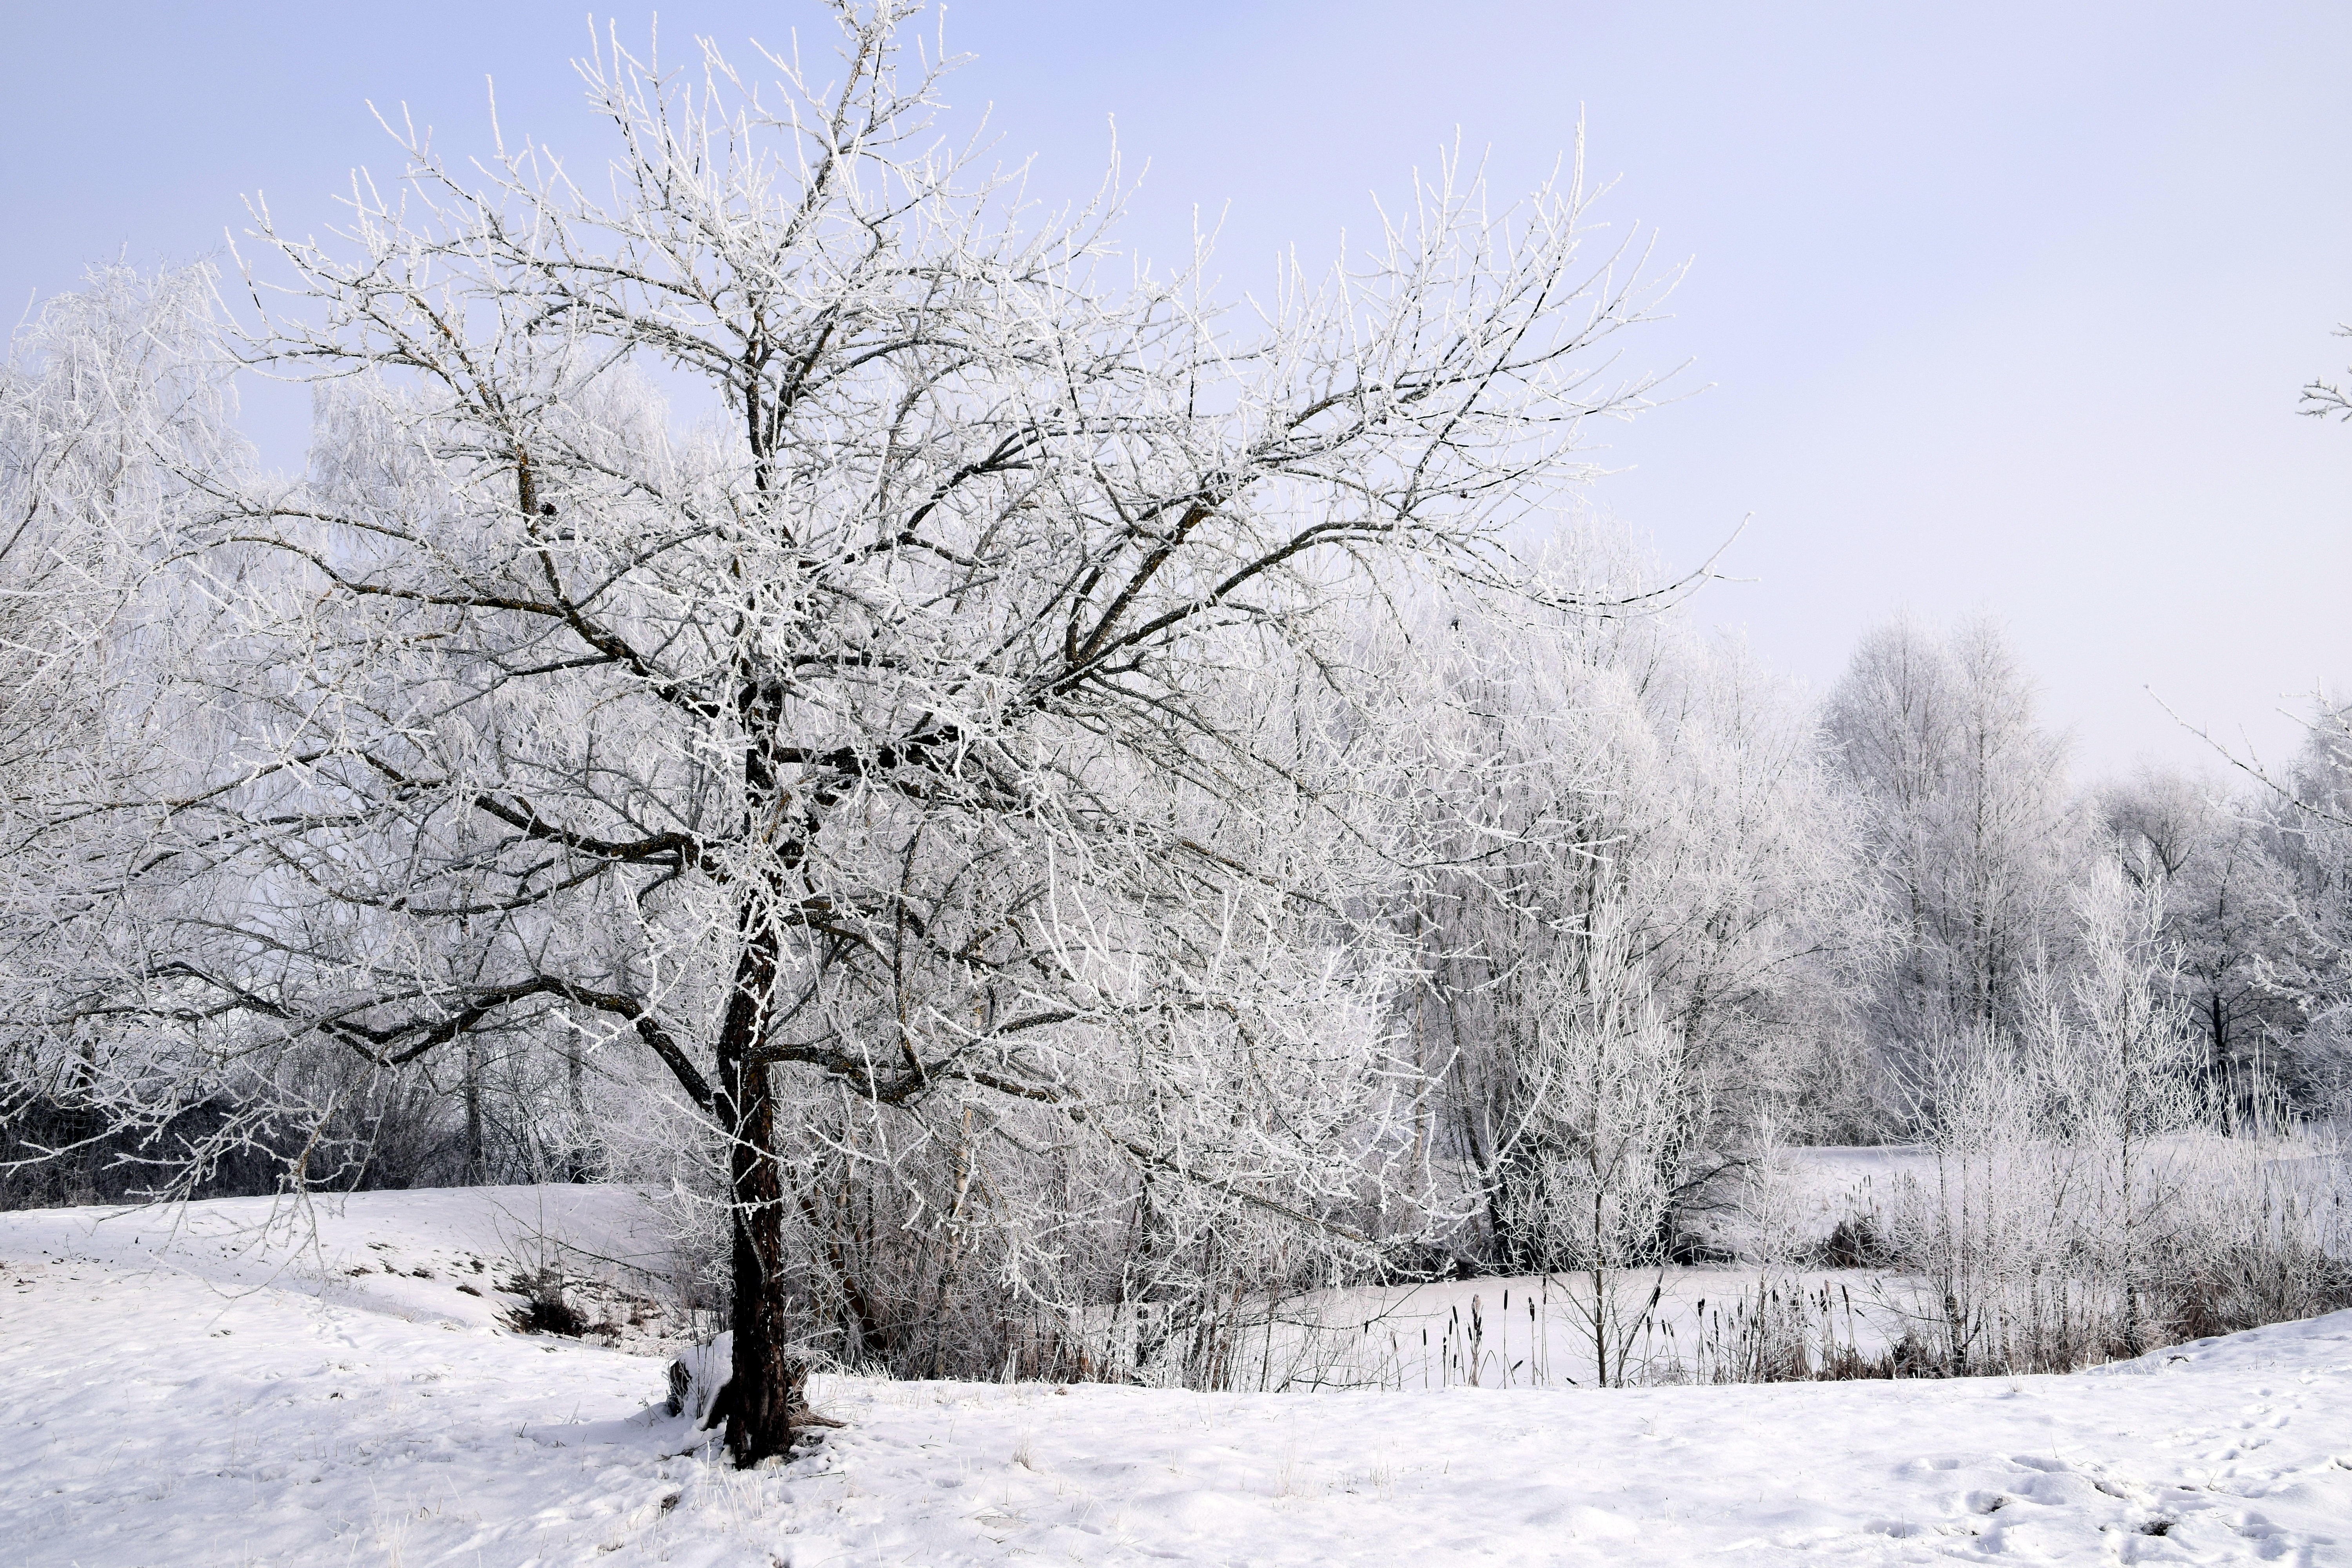
landscape, tree, nature, branch, snow, cold, winter, plant, white, frost, pond, clear, weather, snowy, frozen, season, icy, germany, beautiful, still, bavaria, quiet, wintry, winter magic, january, freezing, winter bushes, woody plant